Eulithis prunata

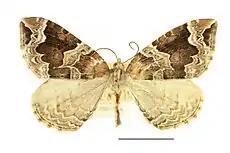
Museum specimen

The moth has a wingspan of about 28 to 37 mm. The ground colour of the forewing is dark brown. The midfield is bordered by grey-white or brown-white cross bands on both sides and shows a strong point-shaped bulge outward. On the distal white wavy line, there are several black arrow stains contrasted with white. Below the apex, there is a large, dark, crescent-shaped spot located. Three bright wavy lines are visible on the grey rear wings.